Óscar Iván Zuluaga

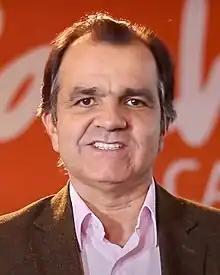
Zuluaga in 2015.

Óscar Iván Zuluaga Escobar (born 3 February 1959) is a Colombian politician and economist who was the Democratic Center's nominee for President of Colombia in the 2014 election. He won the most votes in the first round of the election and but went on to lose to the incumbent Juan Manuel Santos Calderon in the second round.